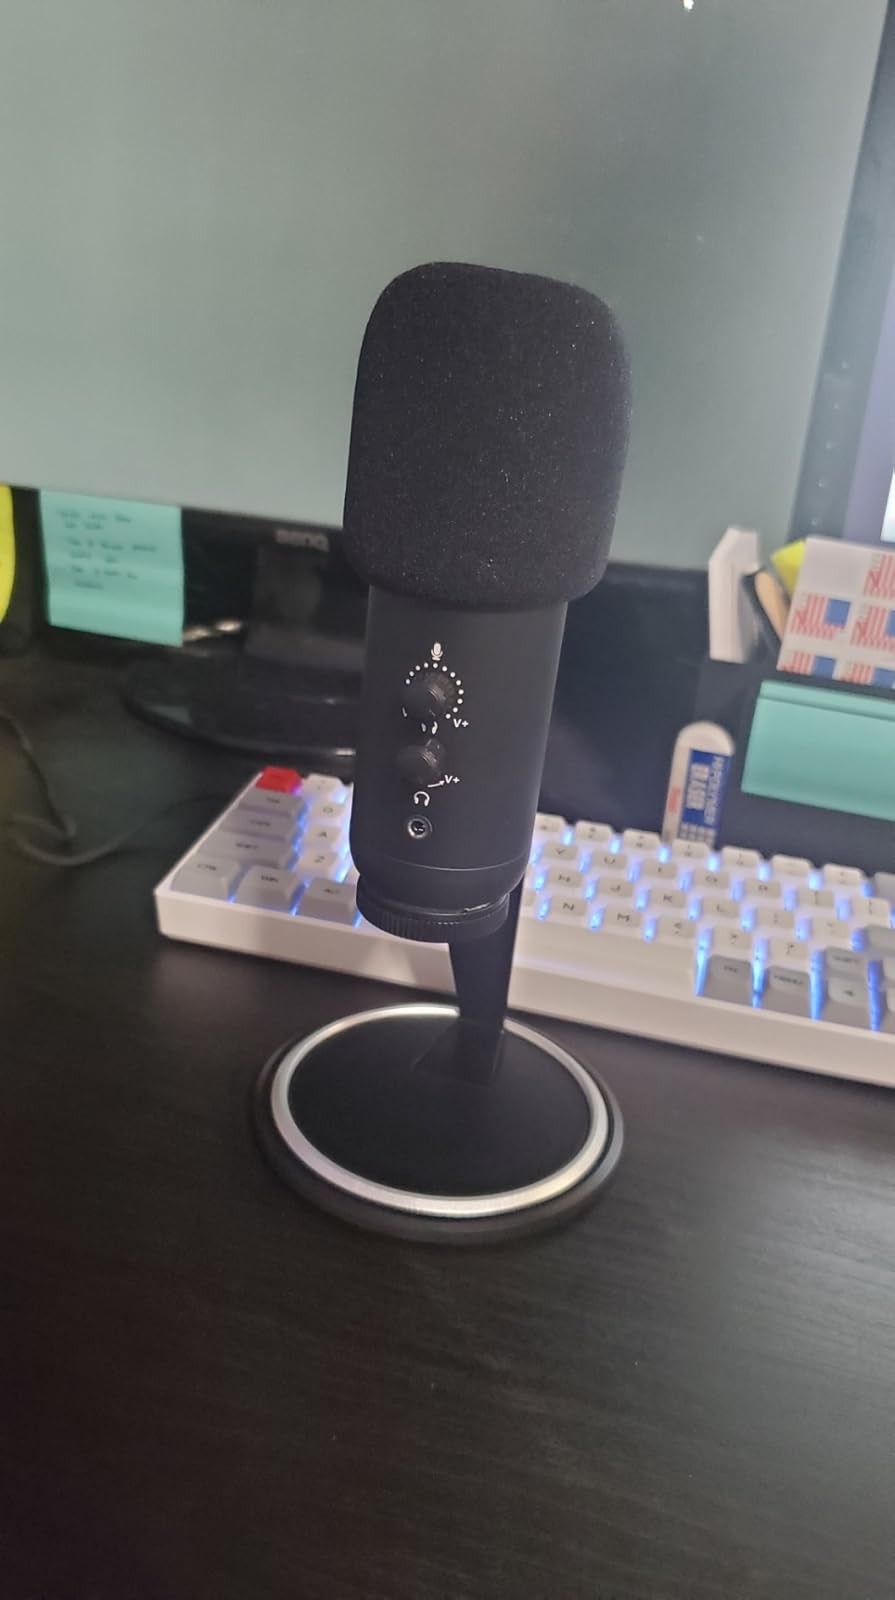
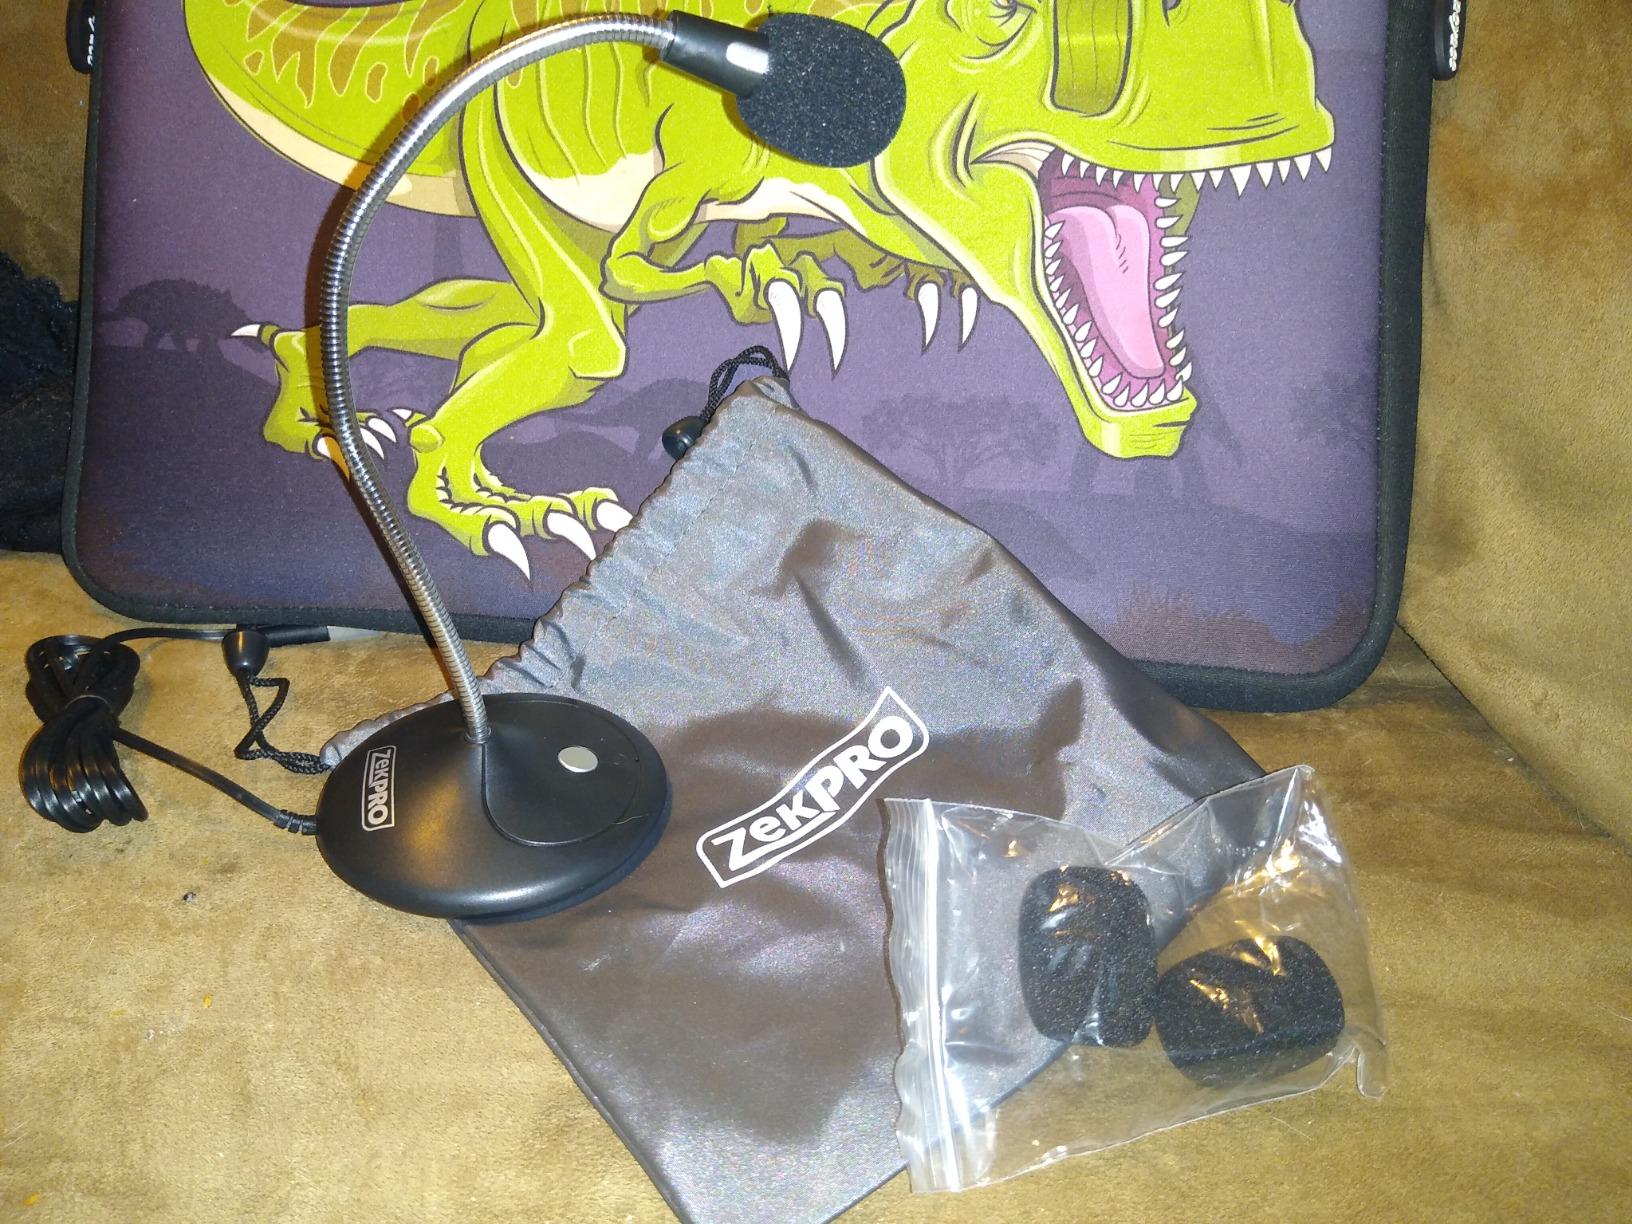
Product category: microphone
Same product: no